Tromsø

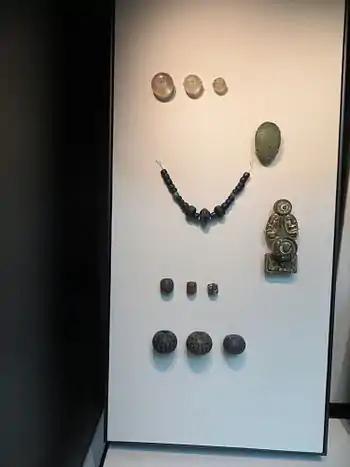
Hoard of Viking jewellery found in Tromsø dating from 7–8th Centuries AD now in the British Museum.

The area's rich Norse and Sámi heritage is well documented. The Norse chieftain Ohthere, who lived during the 890s, is assumed to have inhabited the southernmost reaches of today's Tromsø municipality. He described himself as living "furthest to the North of all Norwegians" with areas north of this being populated by Sámi. An Icelandic source ("Rimbegla") from the 12th century also describes the fjord Malangen in the south of today's Tromsø municipality as a border between Norse and Sámi coastal settlements during that part of the Middle Ages, however, Archaeological finds show that the Vikings have been present on the main island itself. In a burial/settlement near today's airport, a sword and other combat tools have been found, as well as household tools typical for the Norwegians In addition, one of Northern Norway's largest Viking treasures is found on the island itself. There has also been extensive Sámi settlement on the coast south of this 'border' as well as scattered Norse settlements north of Malangen—for example, both Sámi and Norse Iron Age (0–1050 AD) remains have been found on southern Kvaløya.